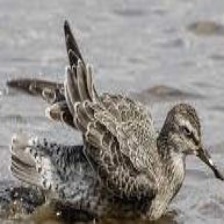
Species: RED KNOT
Scientific name: CALIDRIS CANUTUS
ImageNet parent category: red-backed_sandpiper